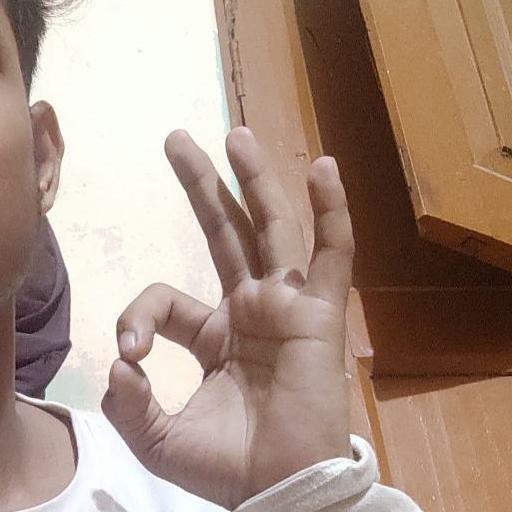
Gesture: ok